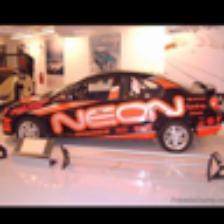
Label: NonHuman